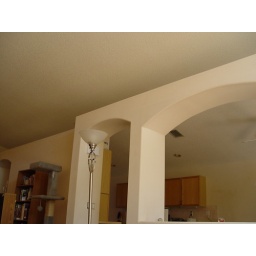
The cats jump up from the cat tree and tear around the ceiling :P